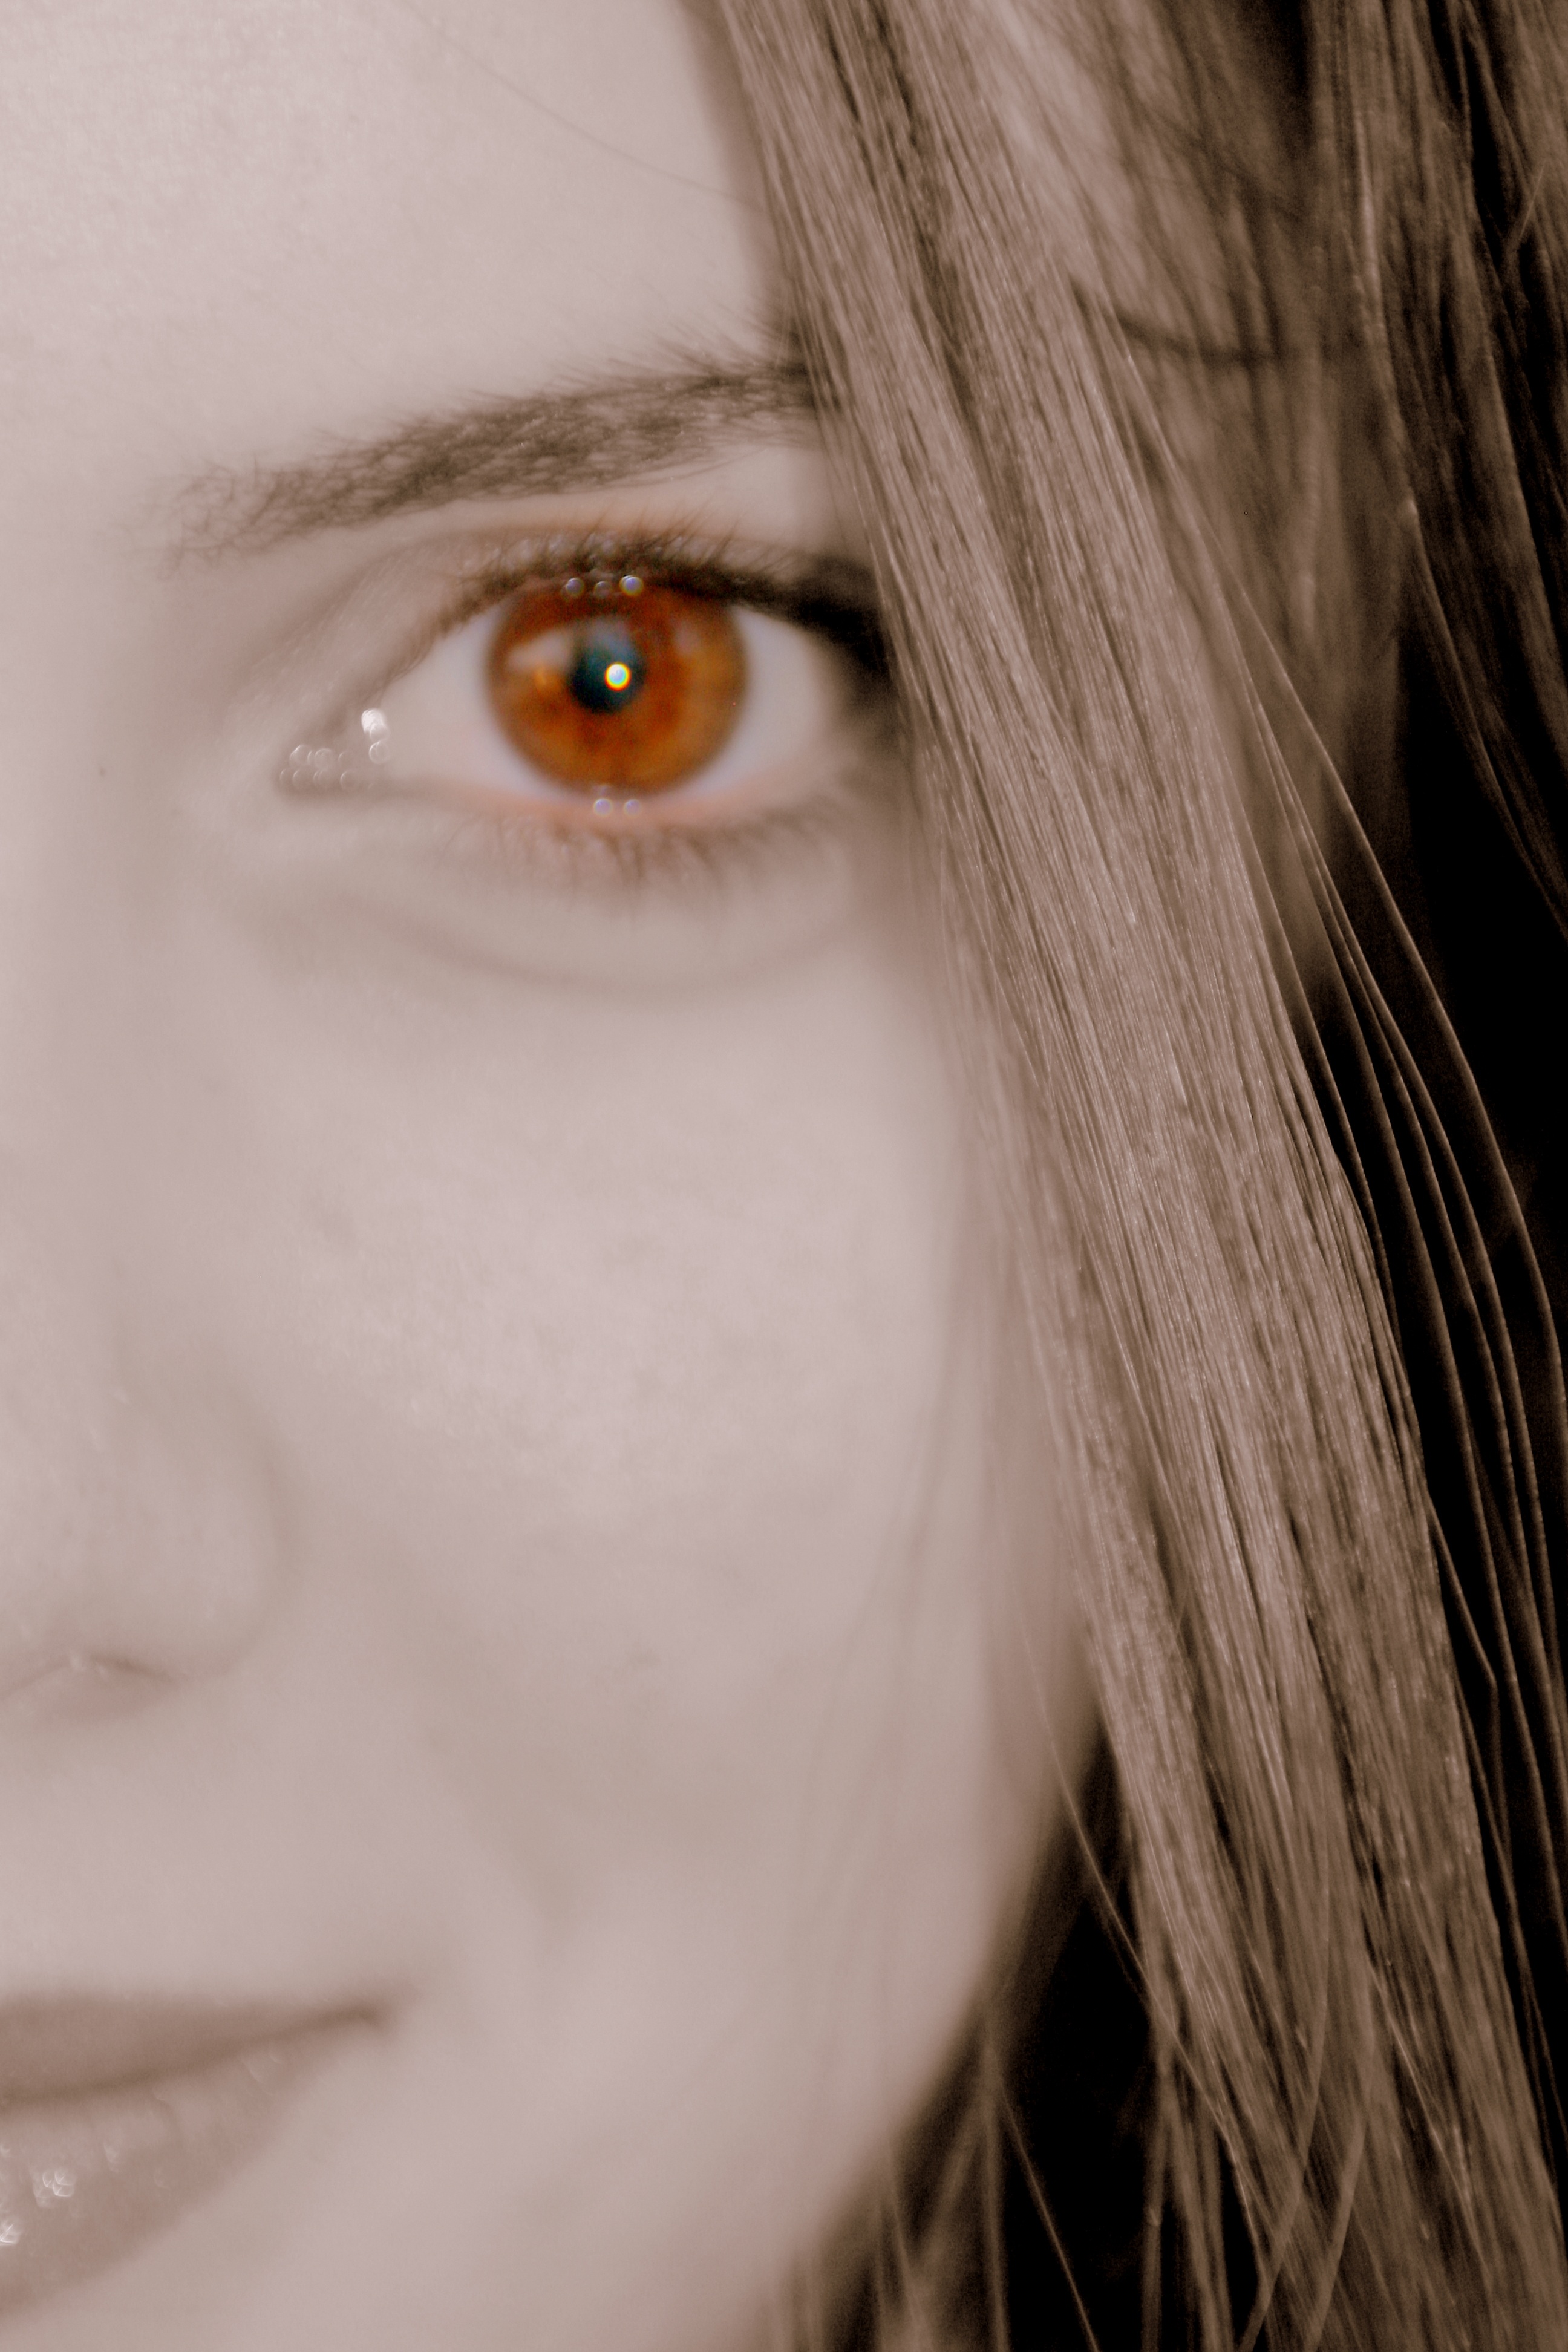
girl, hair, white, photography, portrait, model, color, brown, lip, eyebrow, eyelash, close up, human body, coloring, face, nose, iris, eye, head, skin, beauty, blond, organ, photo shoot, brown hair, portrait photography